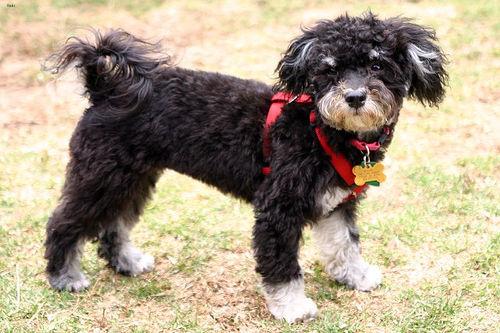
Breed: havanese